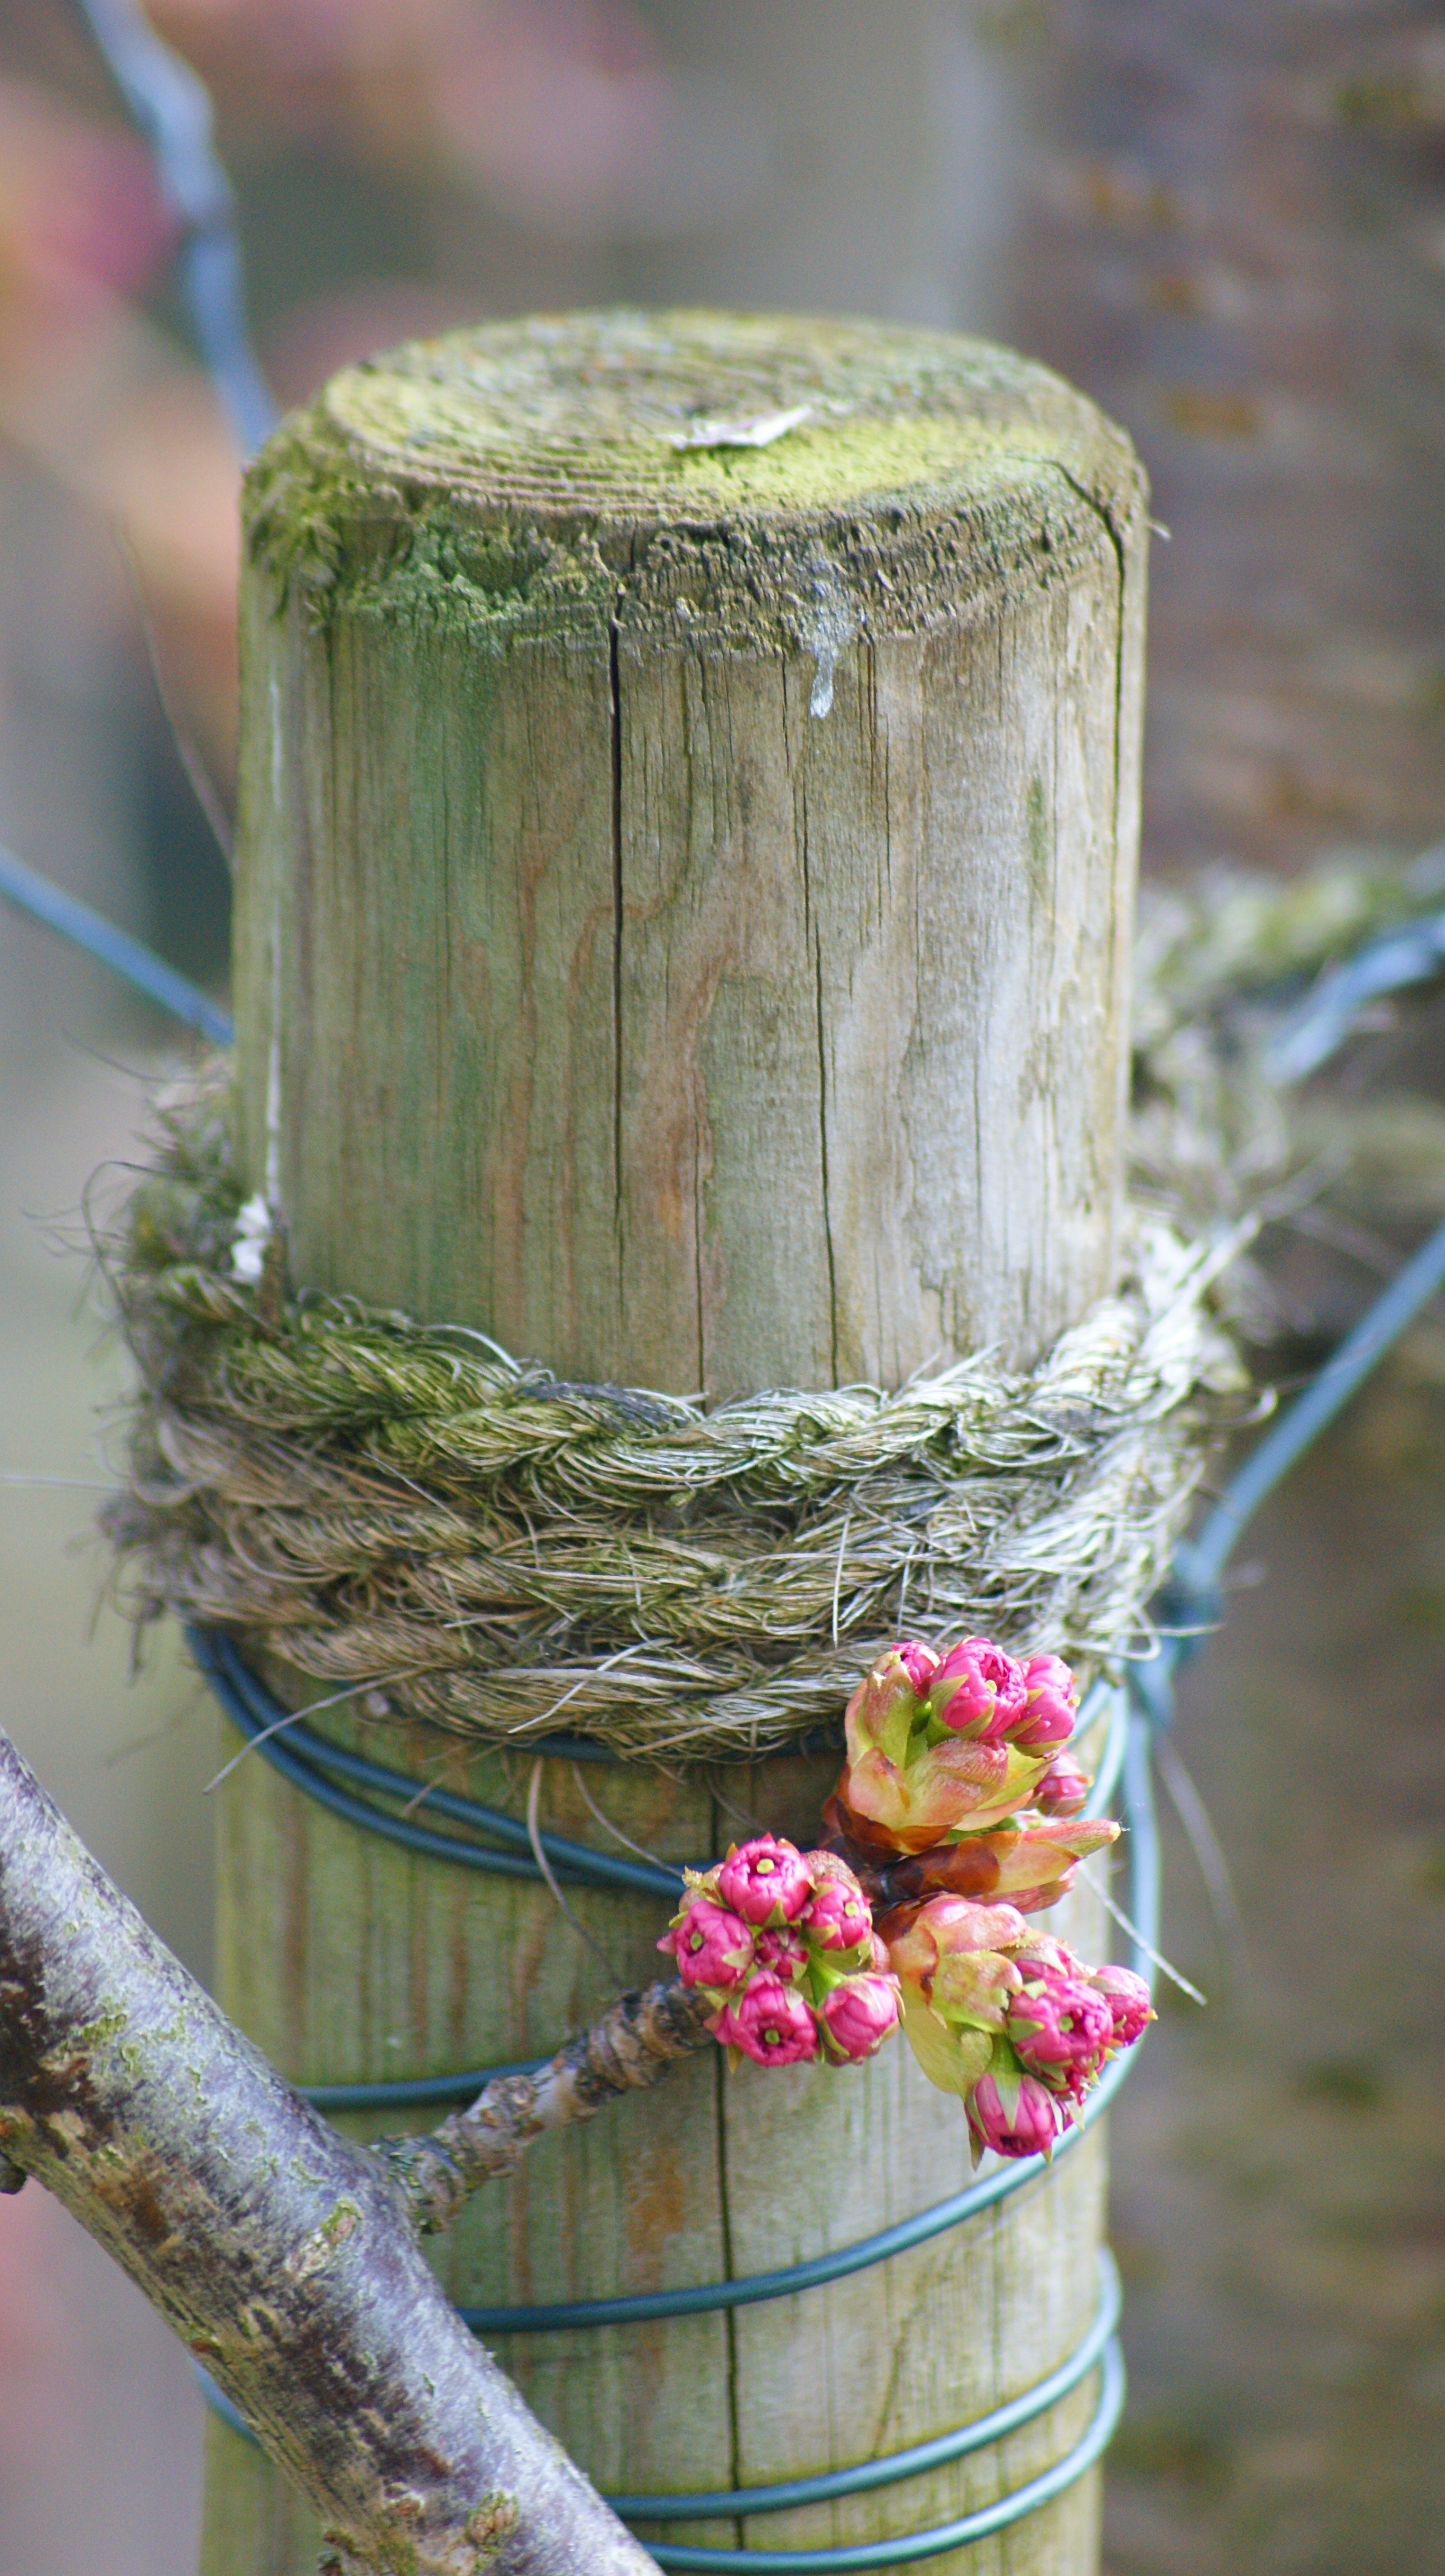
nature, branch, blossom, plant, wood, flower, bloom, spring, green, small, pink, lighting, flora, flowers, floristry, prunus, macro photography, floral design, man made object, flower arranging